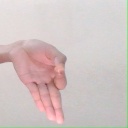
अक्षर: ज्ञ